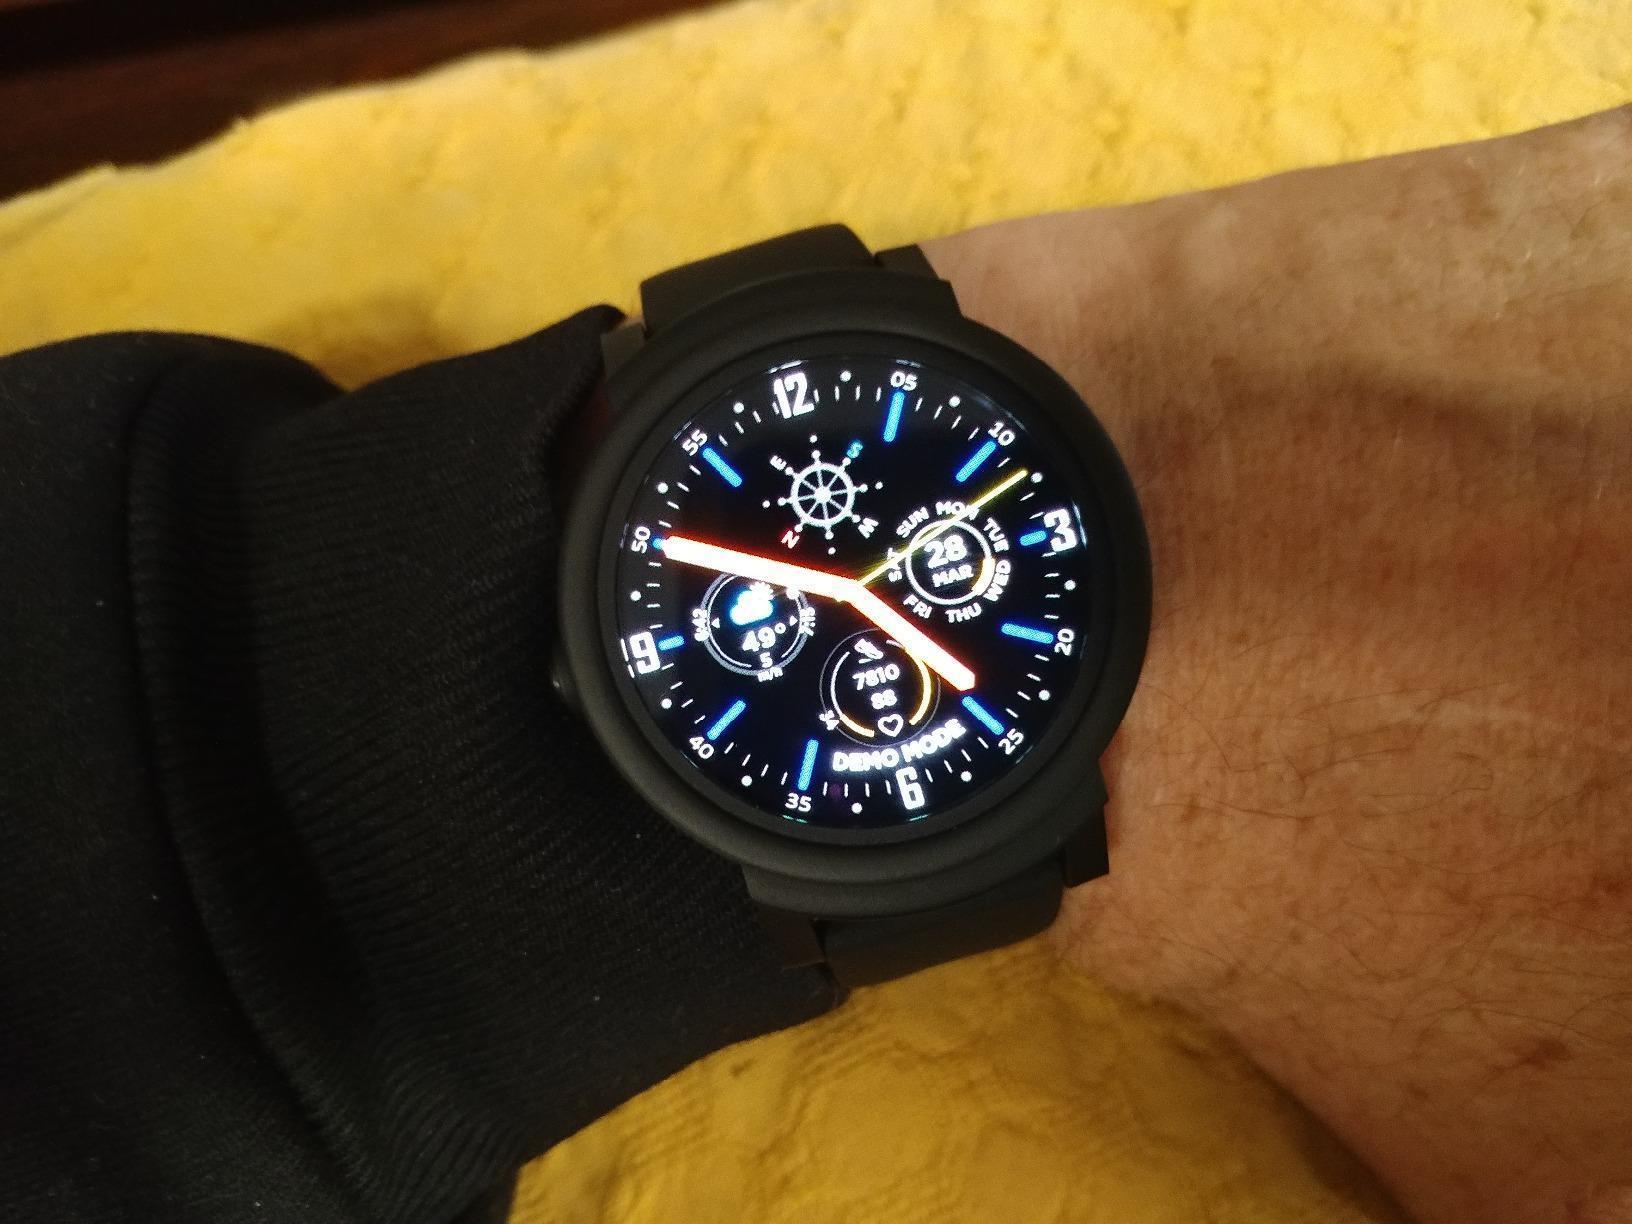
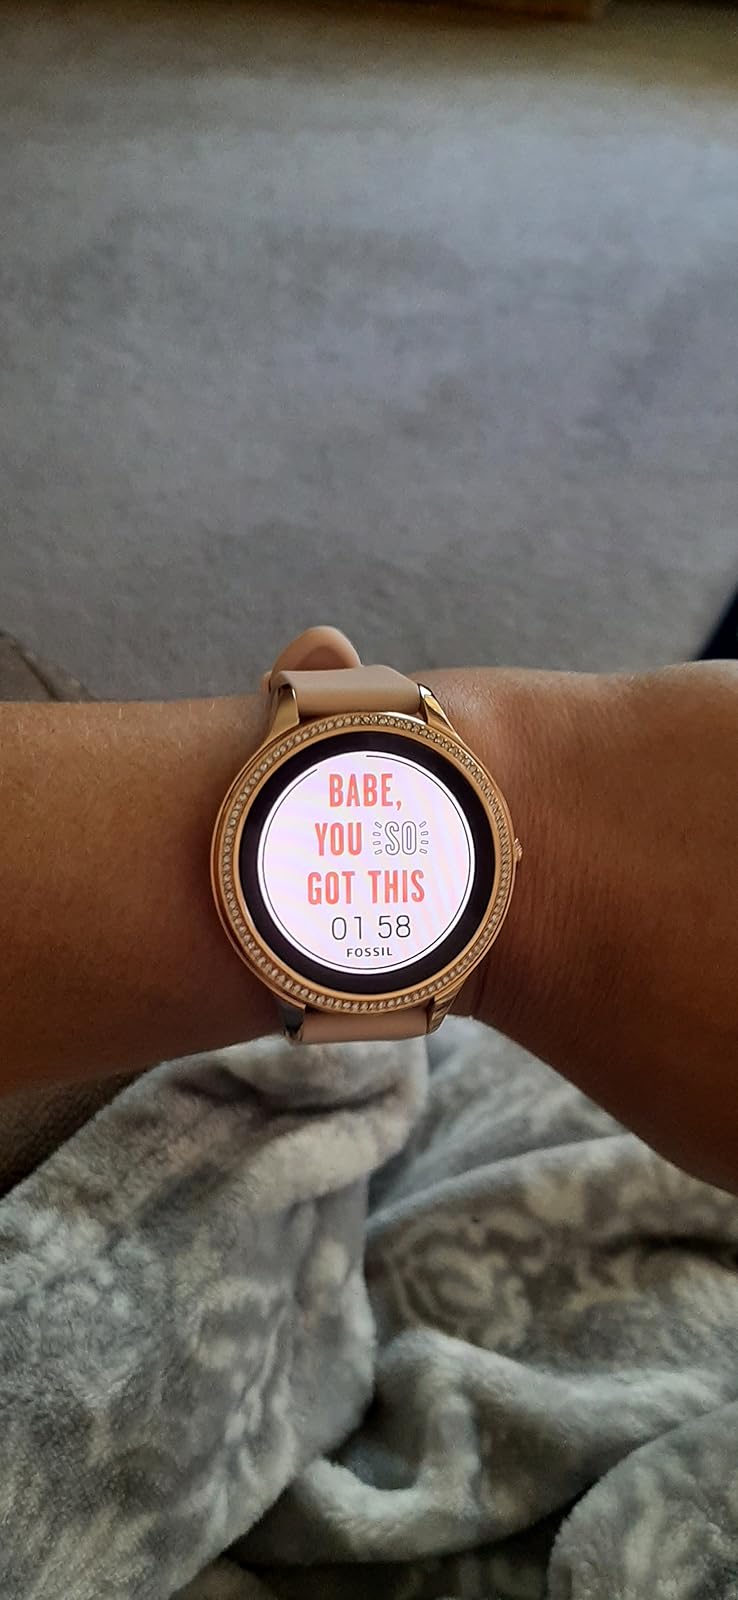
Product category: smartwatch
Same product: no